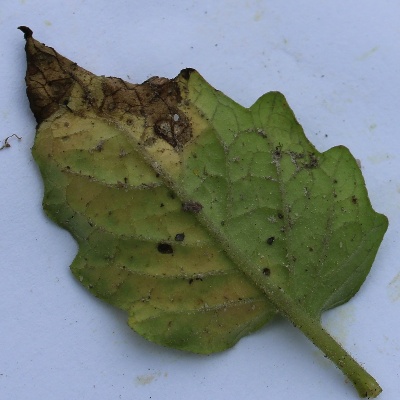
Crop: Tomato
Condition: verticulium wilt